Méracq

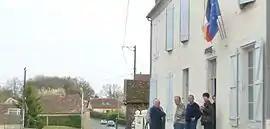
The town hall of Méracq

Méracq is a commune in the Pyrénées-Atlantiques "département" in south-western France.